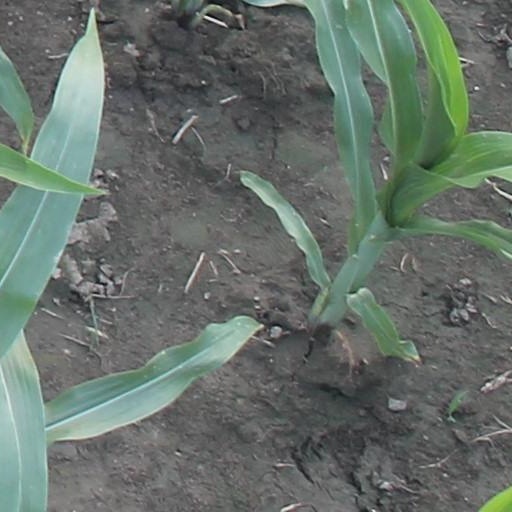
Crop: maize; corn